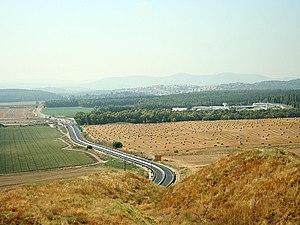
Israël - l'intersection de Meggido vue depuis le sommet du Tel.
L'église de Megiddo est un site archéologique abritant les fondations d'une église antique datant probablement du IIIᵉ siècle, près de Megiddo dans le Nord d'Israël. Il s'agit d'une des églises les plus anciennes jamais mises au jour par des archéologues.